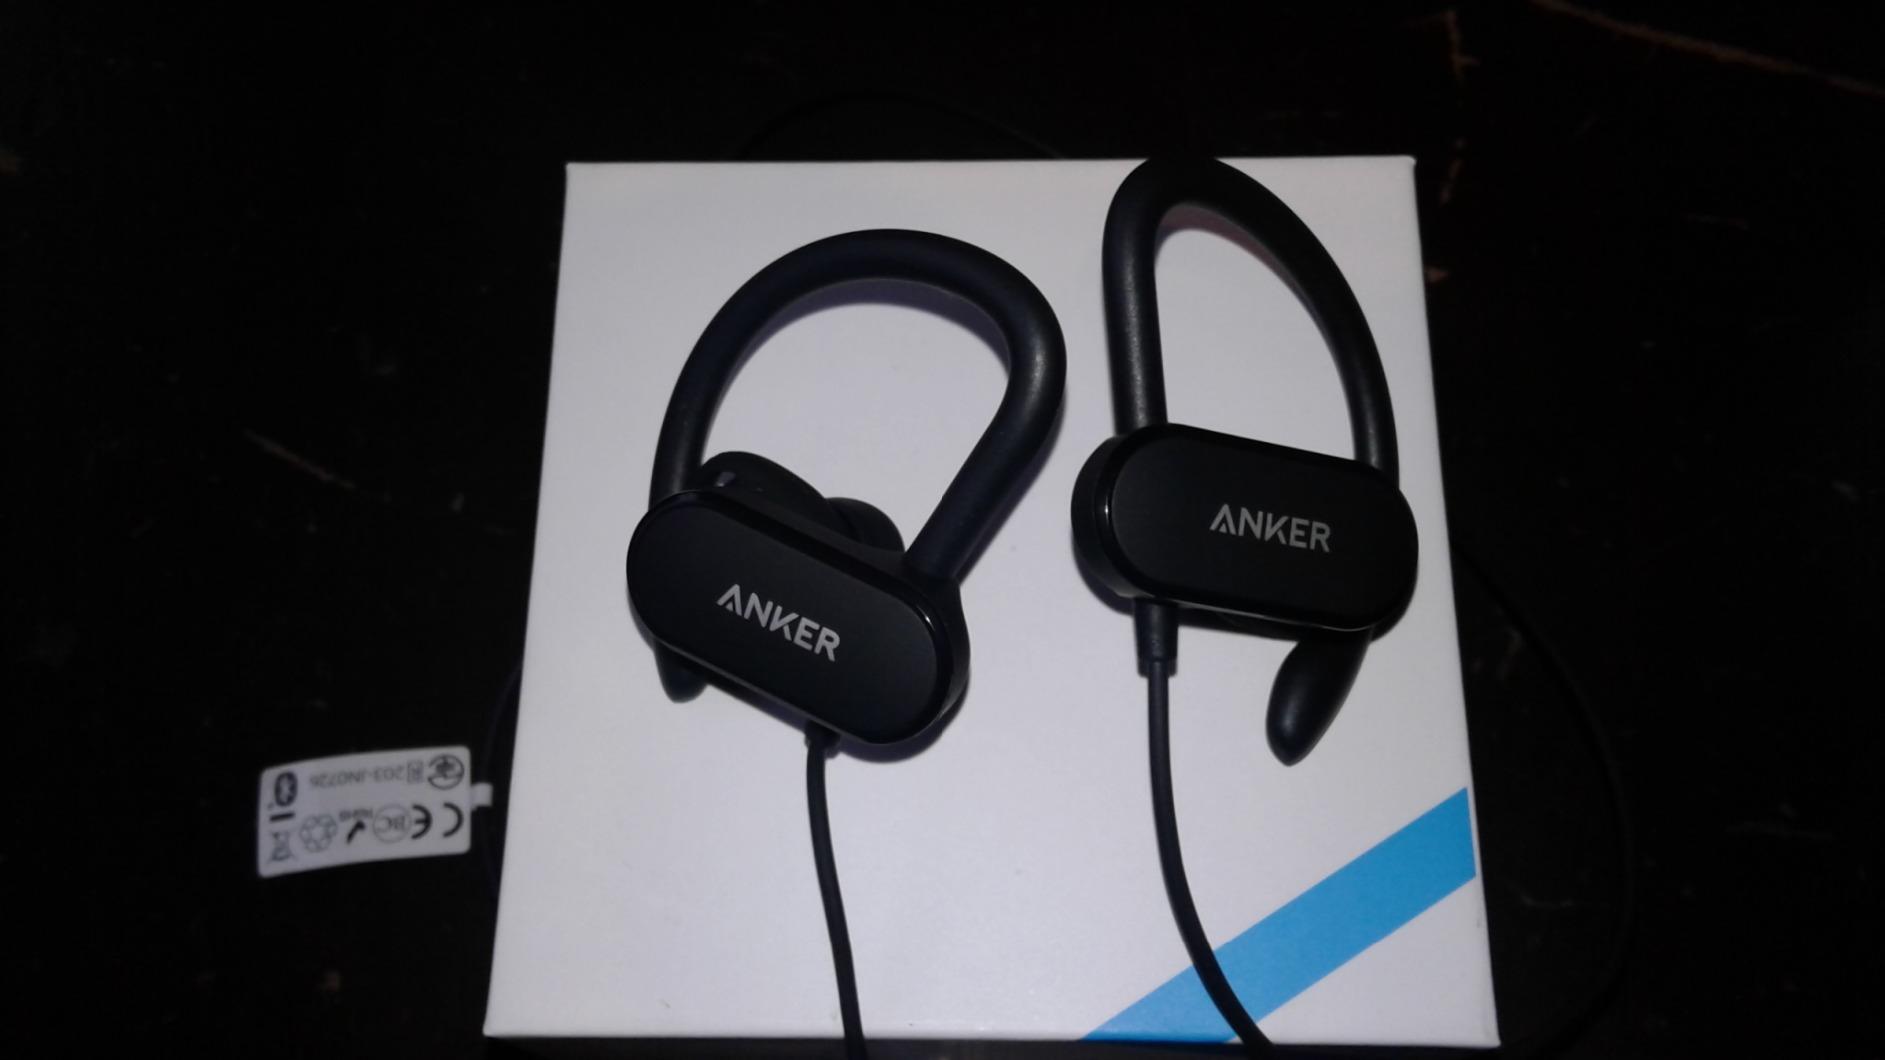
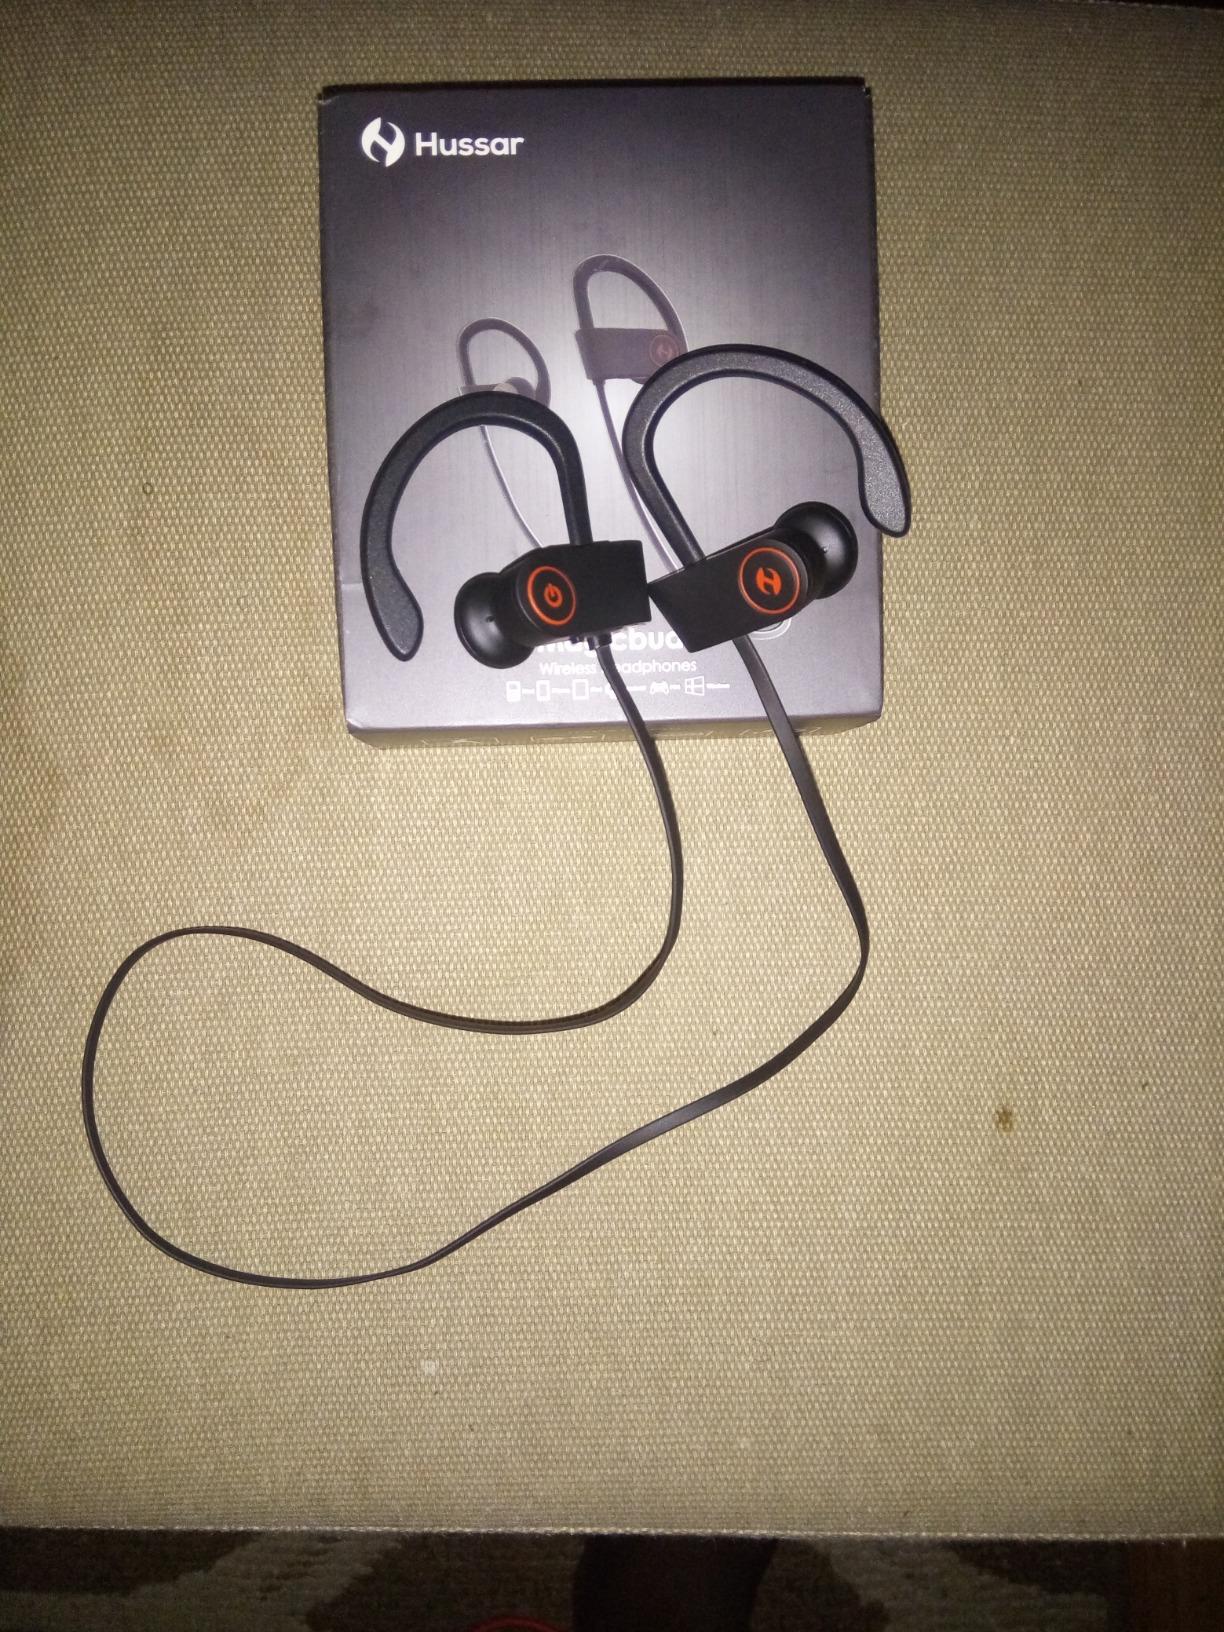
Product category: headphones
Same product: no